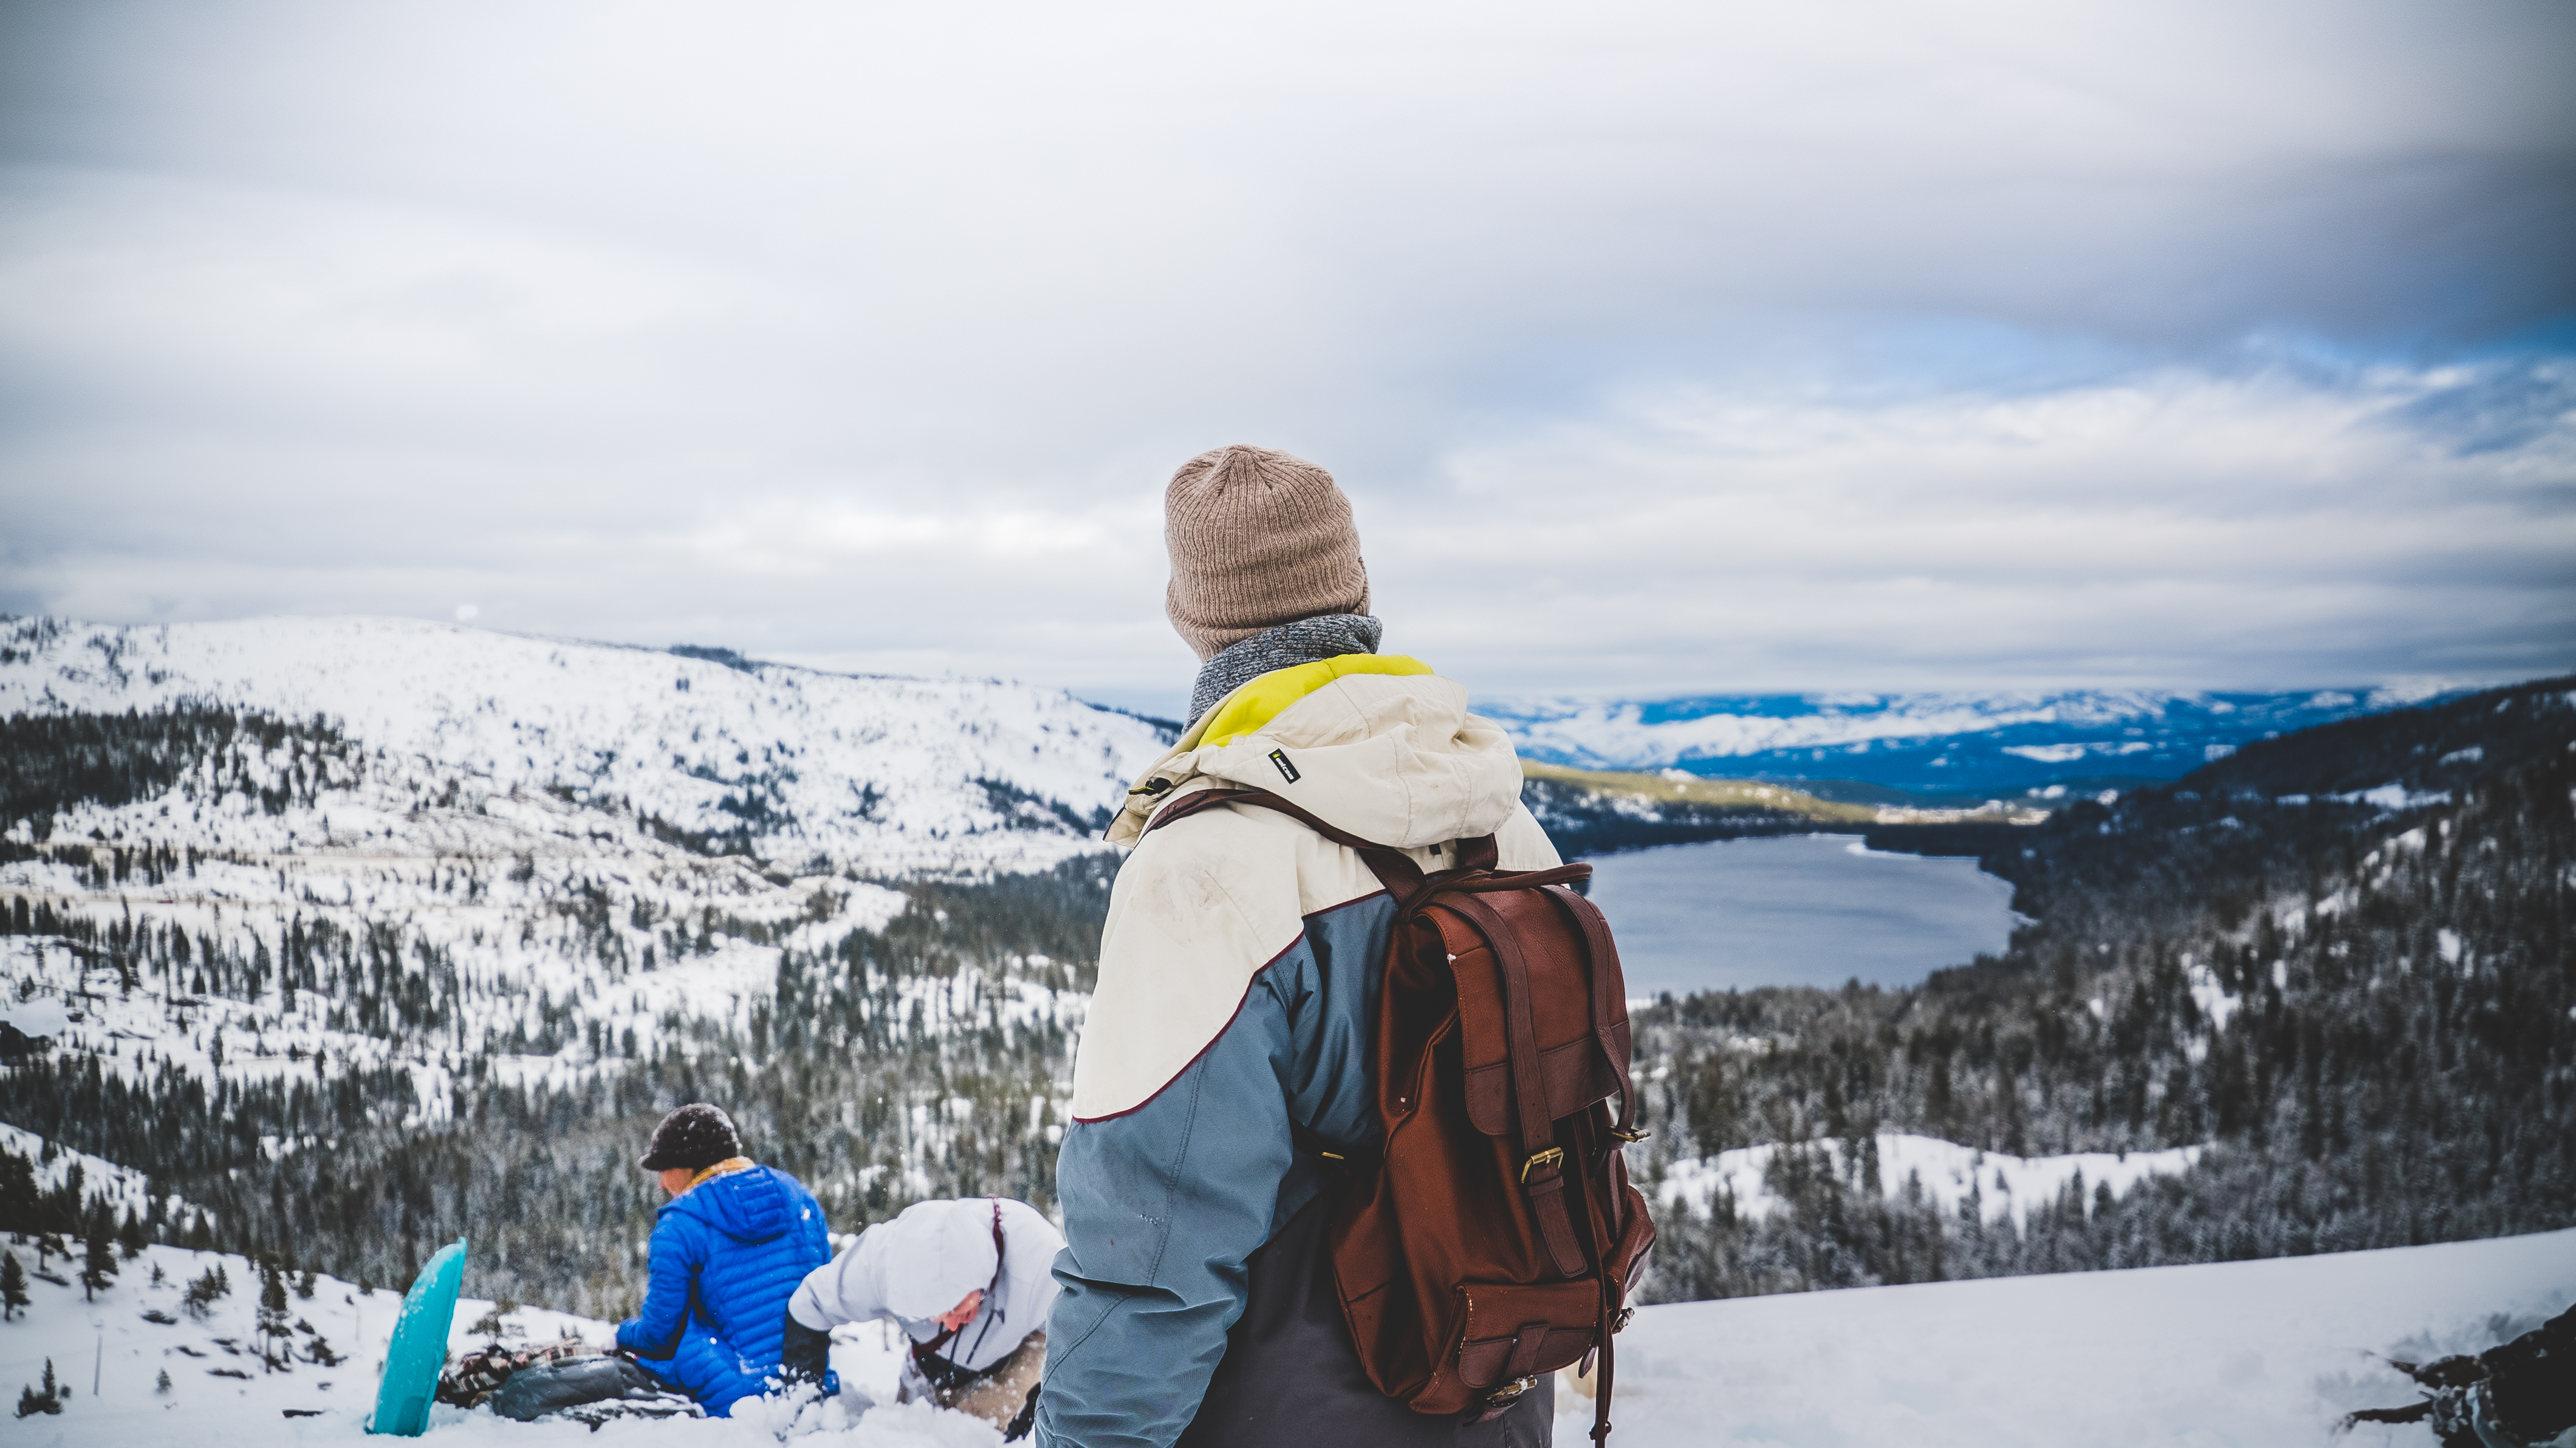
landscape, mountain, snow, cold, winter, people, hiking, adventure, frost, mountain range, environment, hike, weather, season, summit, mountaineering, winter sport, hikers, mountains, alps, ski, footwear, ski mountaineering, ski equipment, mountainous landforms